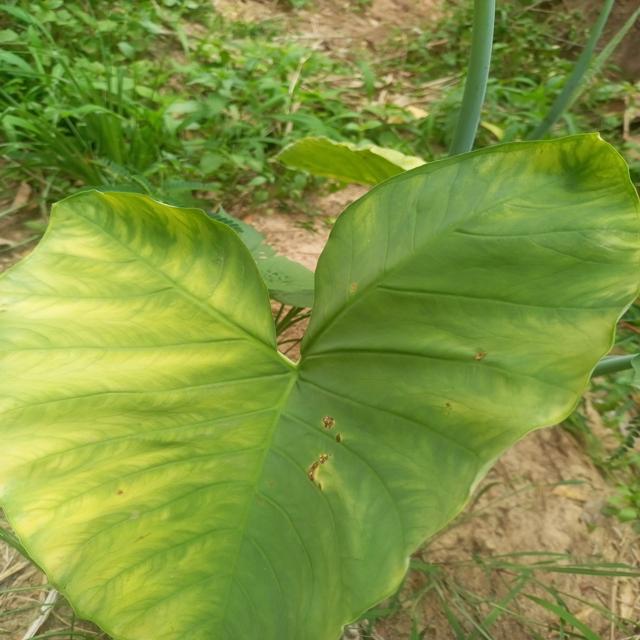
Label: Early_Blight